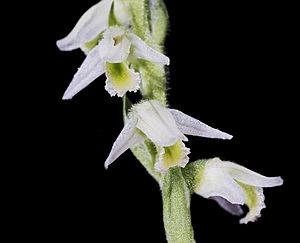
La Spiranthe d'automne, Spiranthes spiralis, est une espèce de plantes herbacées vivaces de la famille des Orchidaceae.